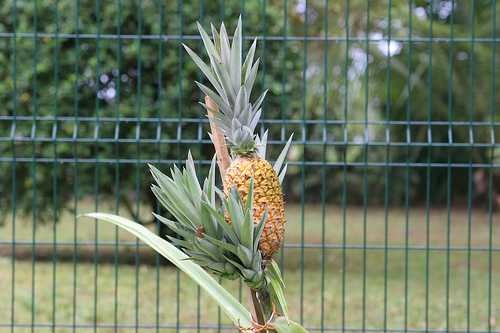
Label: Pineapple